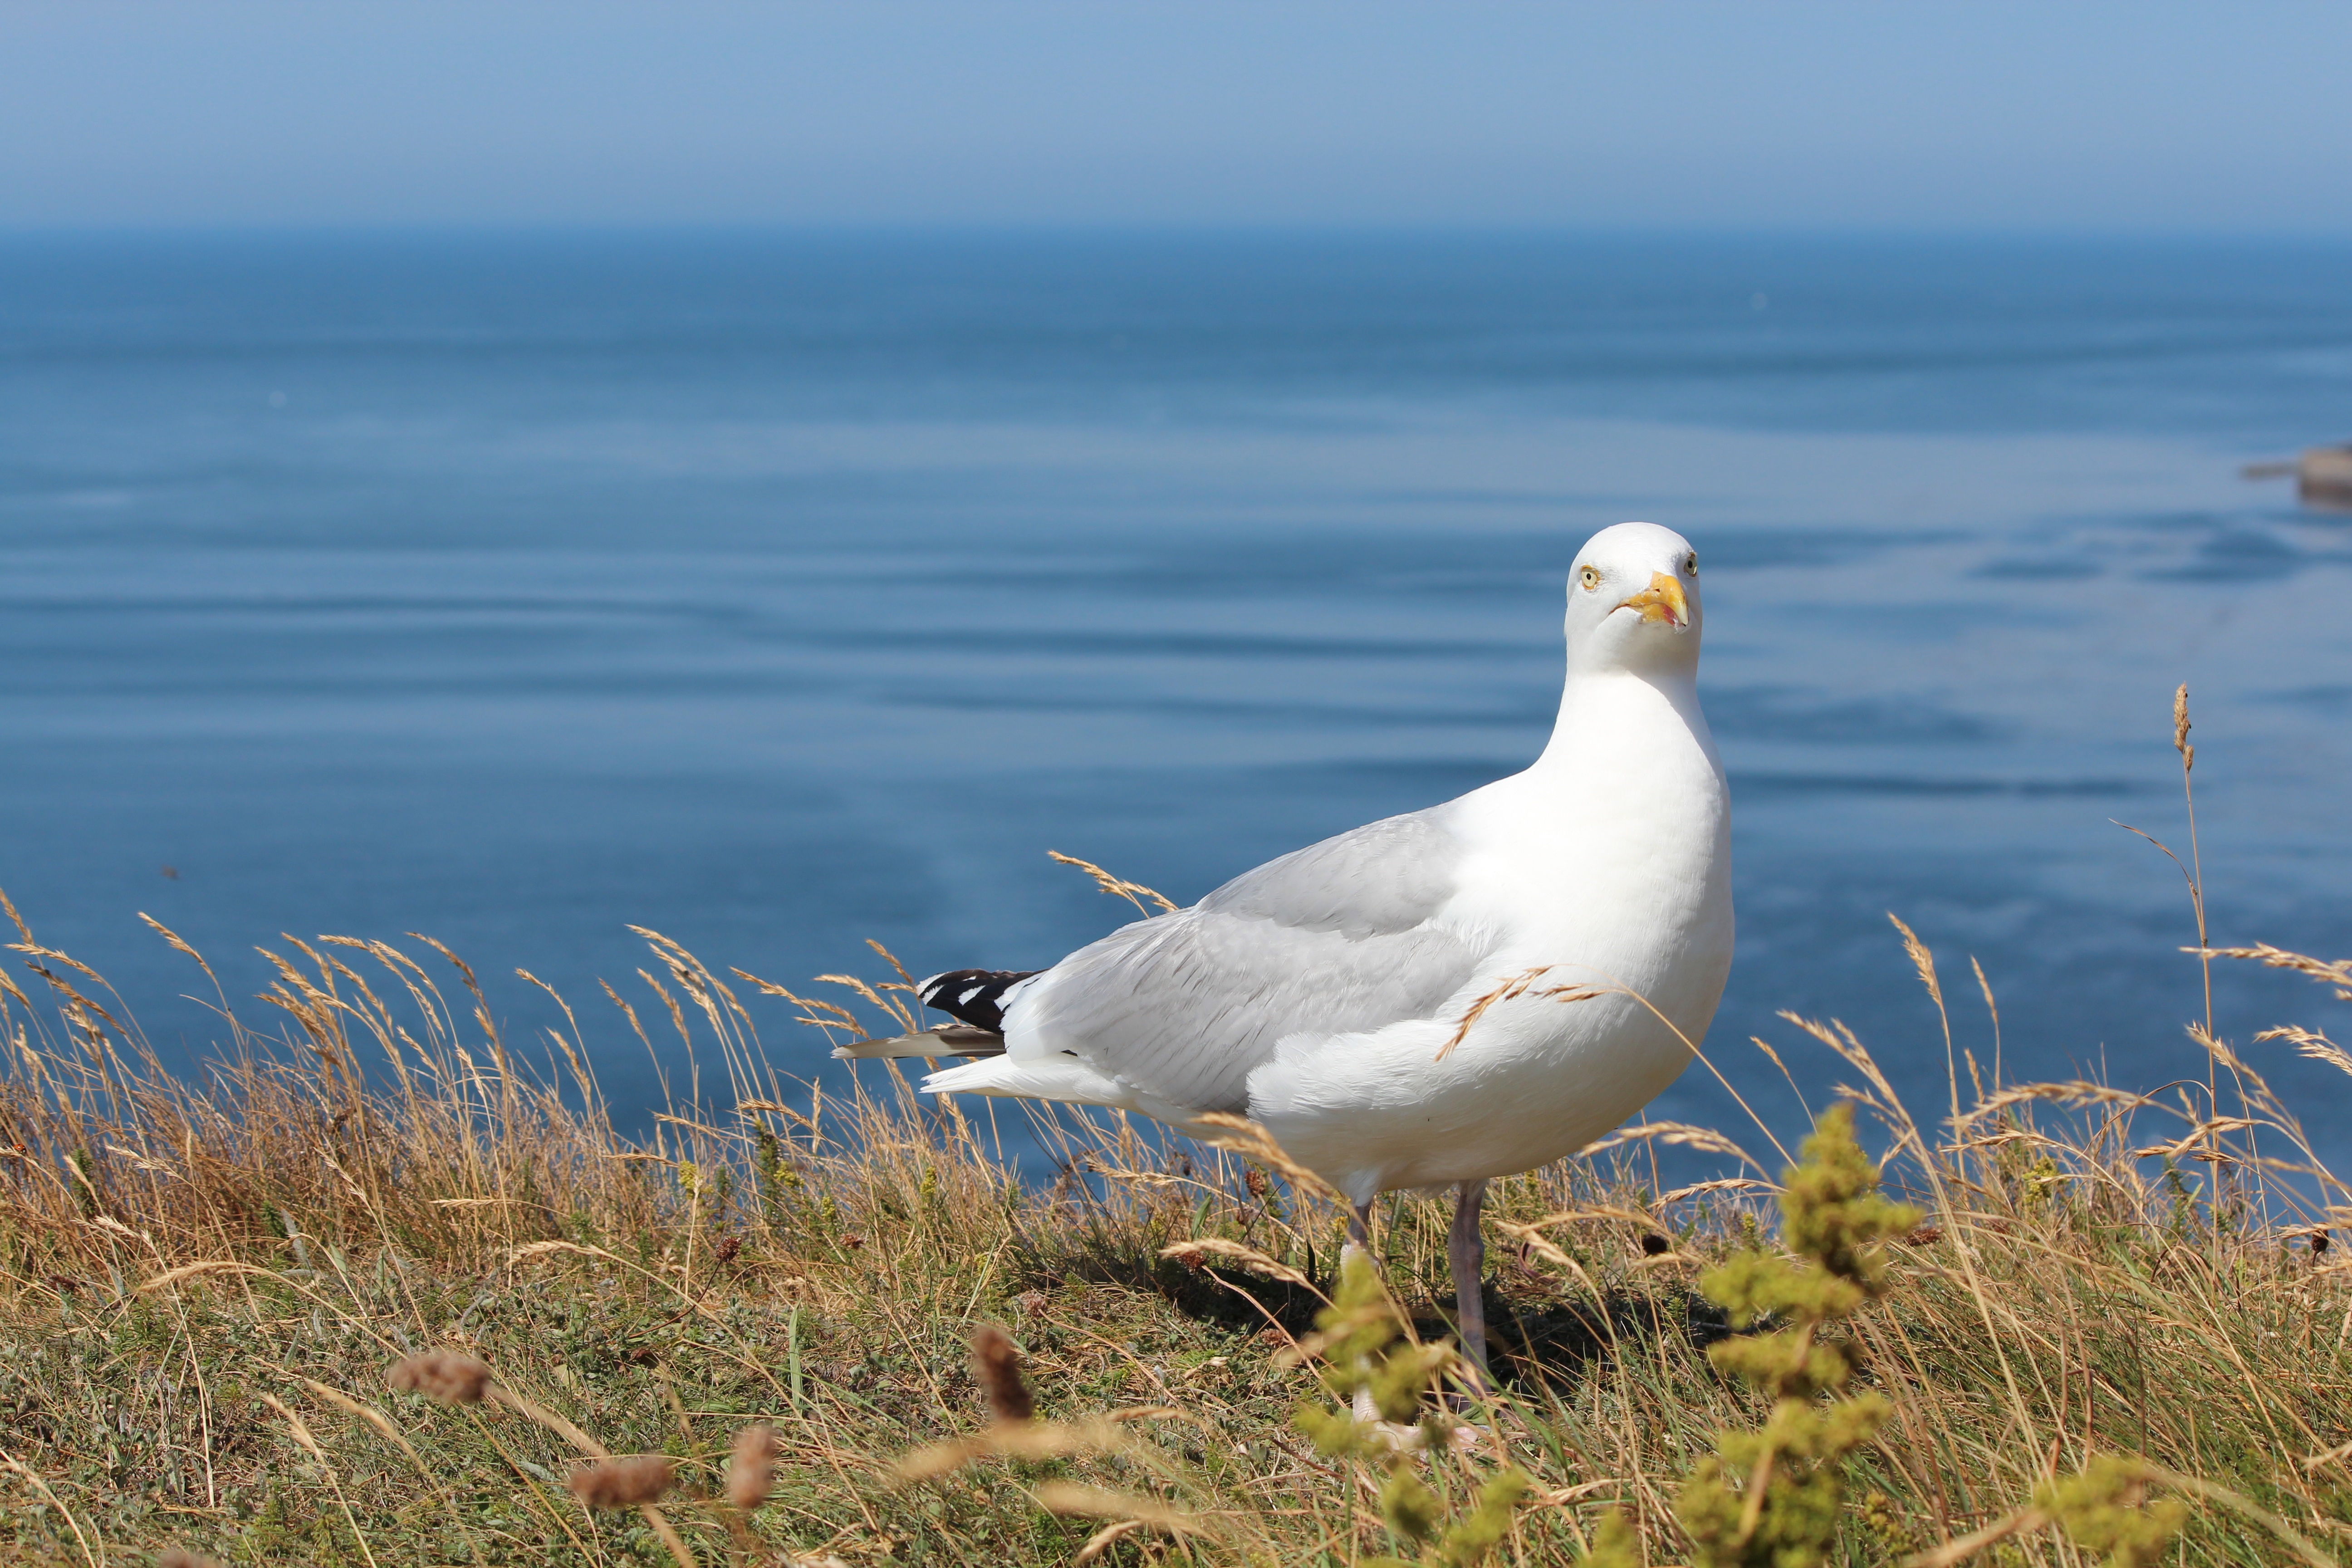
sea, coast, ocean, bird, shore, seabird, wildlife, gull, fauna, vertebrate, north sea, tundra, helgoland, sea island, charadriiformes, european herring gull